Titan Empire

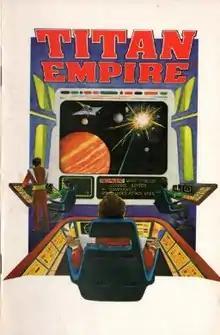

Titan Empire is a strategy video game for the Apple II published by Muse Software in 1983